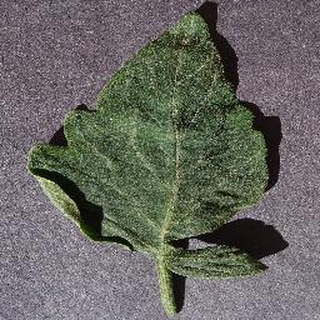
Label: healthy_tomato